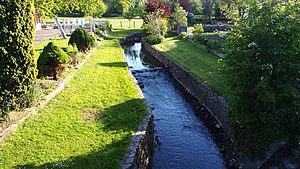
Quibou (Normandie, France). La Joigne à la Joignerie.